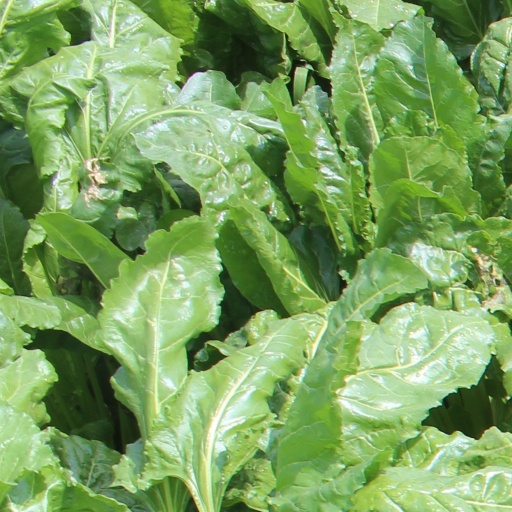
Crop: sugar beet